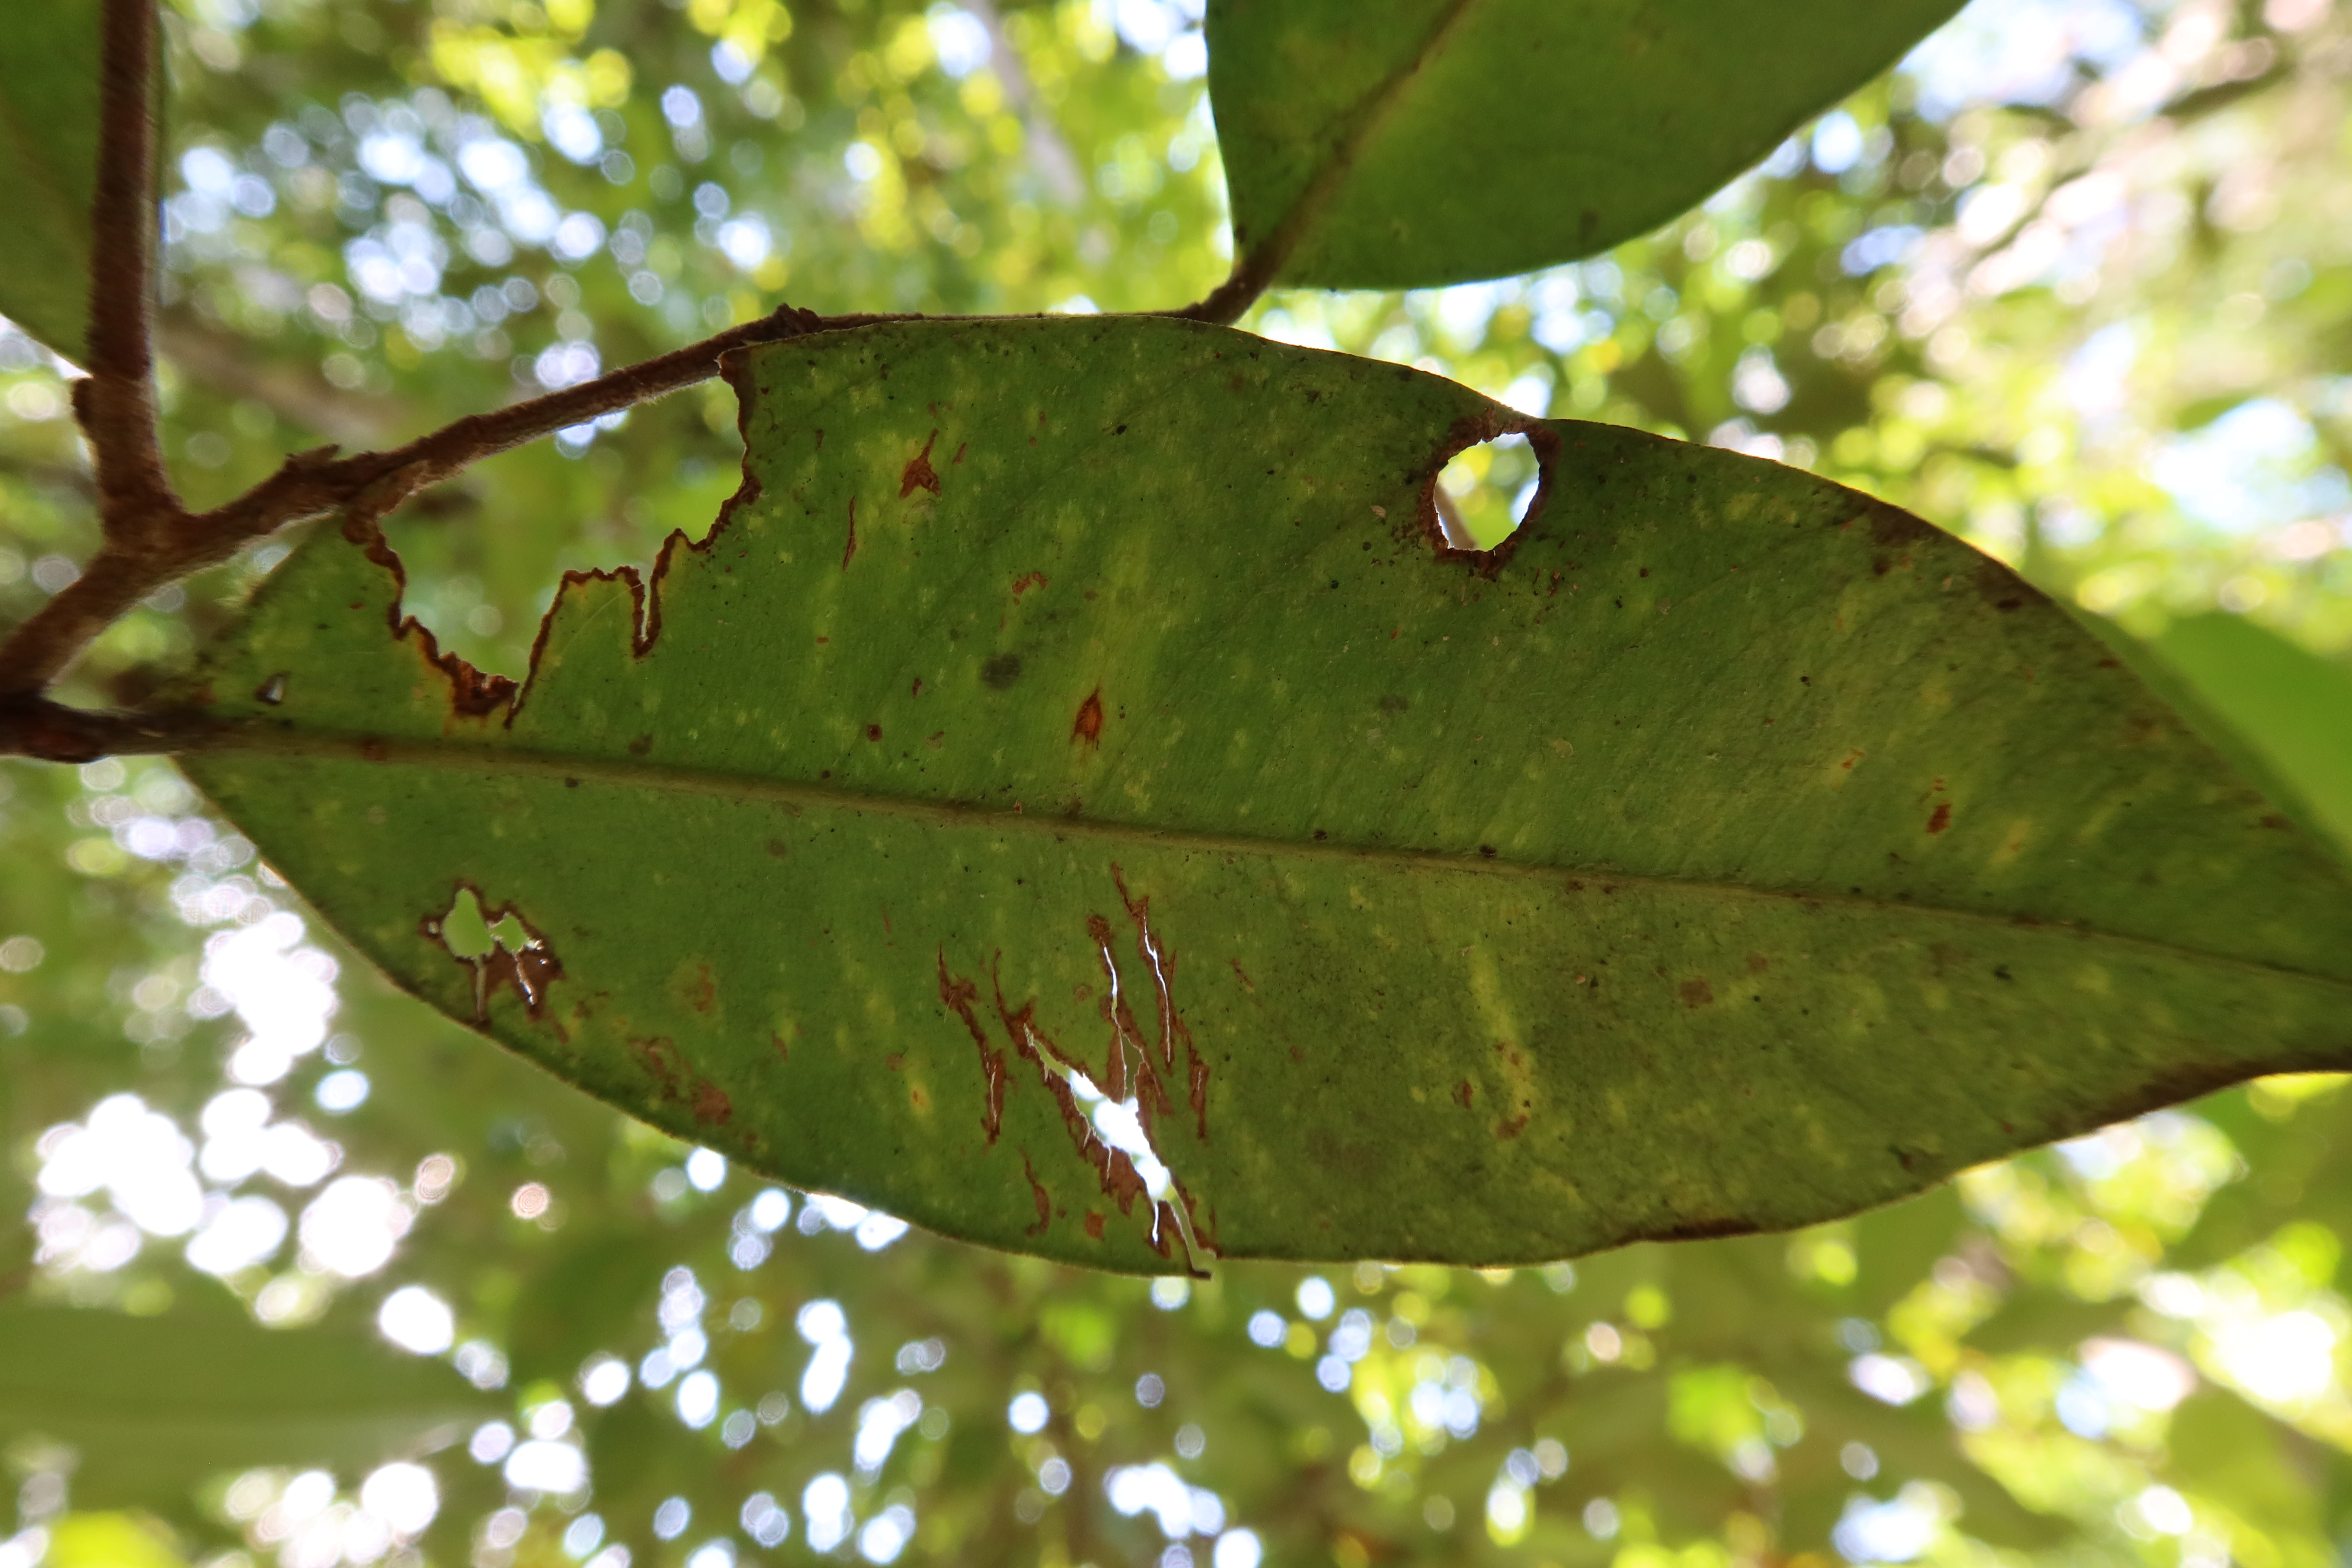
Label: Anthracnose